Diego Alvarez (character)

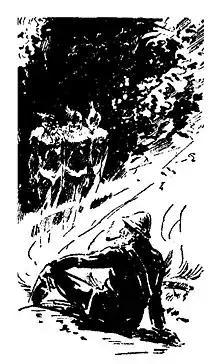
Picture of Alvarez smoking.

Shankar, highly inspired by Alvarez's exploits, resigns from his job and accompanies Alvarez as they decide to venture out once more and find the mines . They meet with innumerable hardships, and come across the raging volcano called Ol Doinyo Lengai. But the volcano was uncharted by the world outside, thus making Shankar and Alvarez its first discoverers. Eventually, they get lost in the forests where Alvarez suffers death at the hands of a mysterious monster, the same that had taken Carter’s life, the Bunyip.